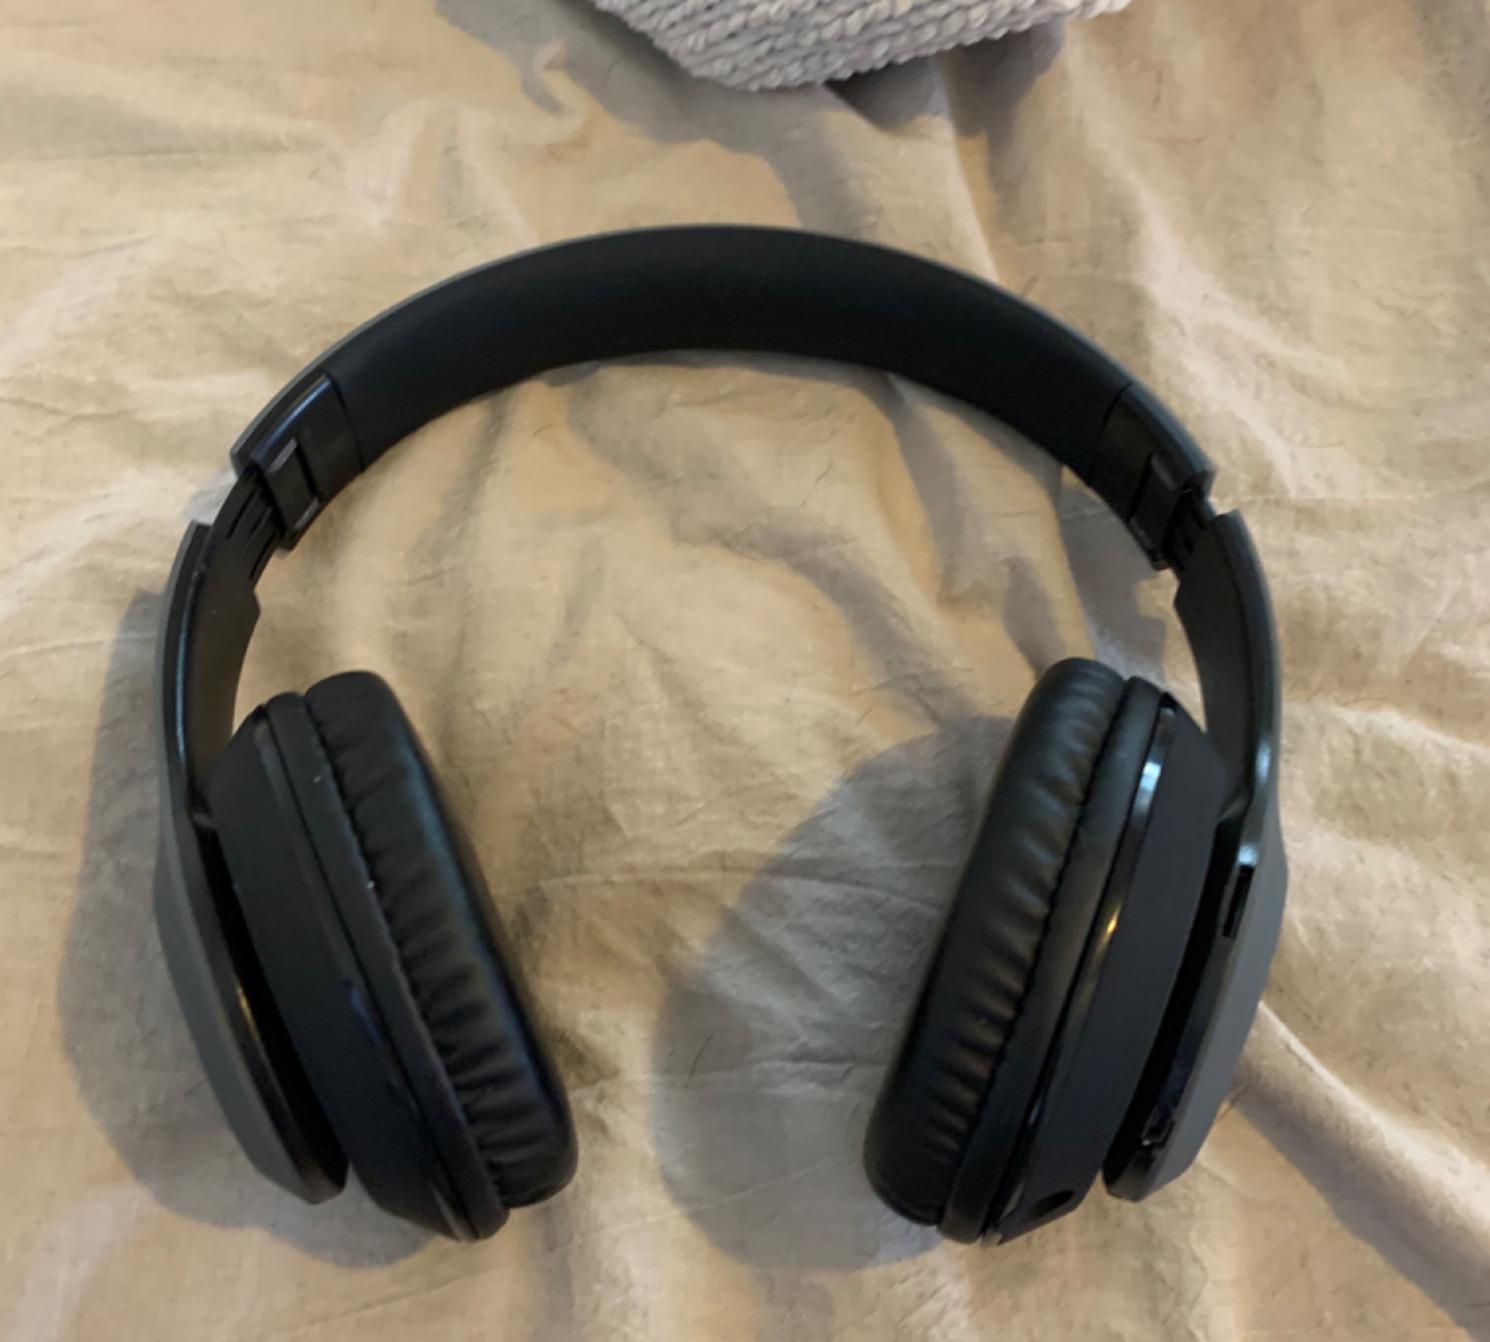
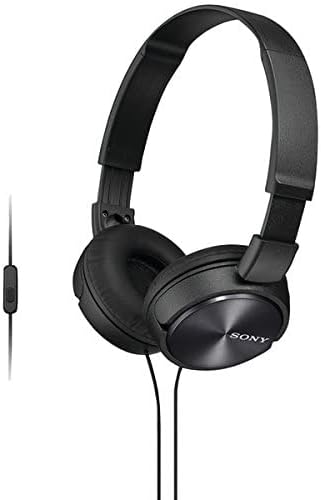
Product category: headphones
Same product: no